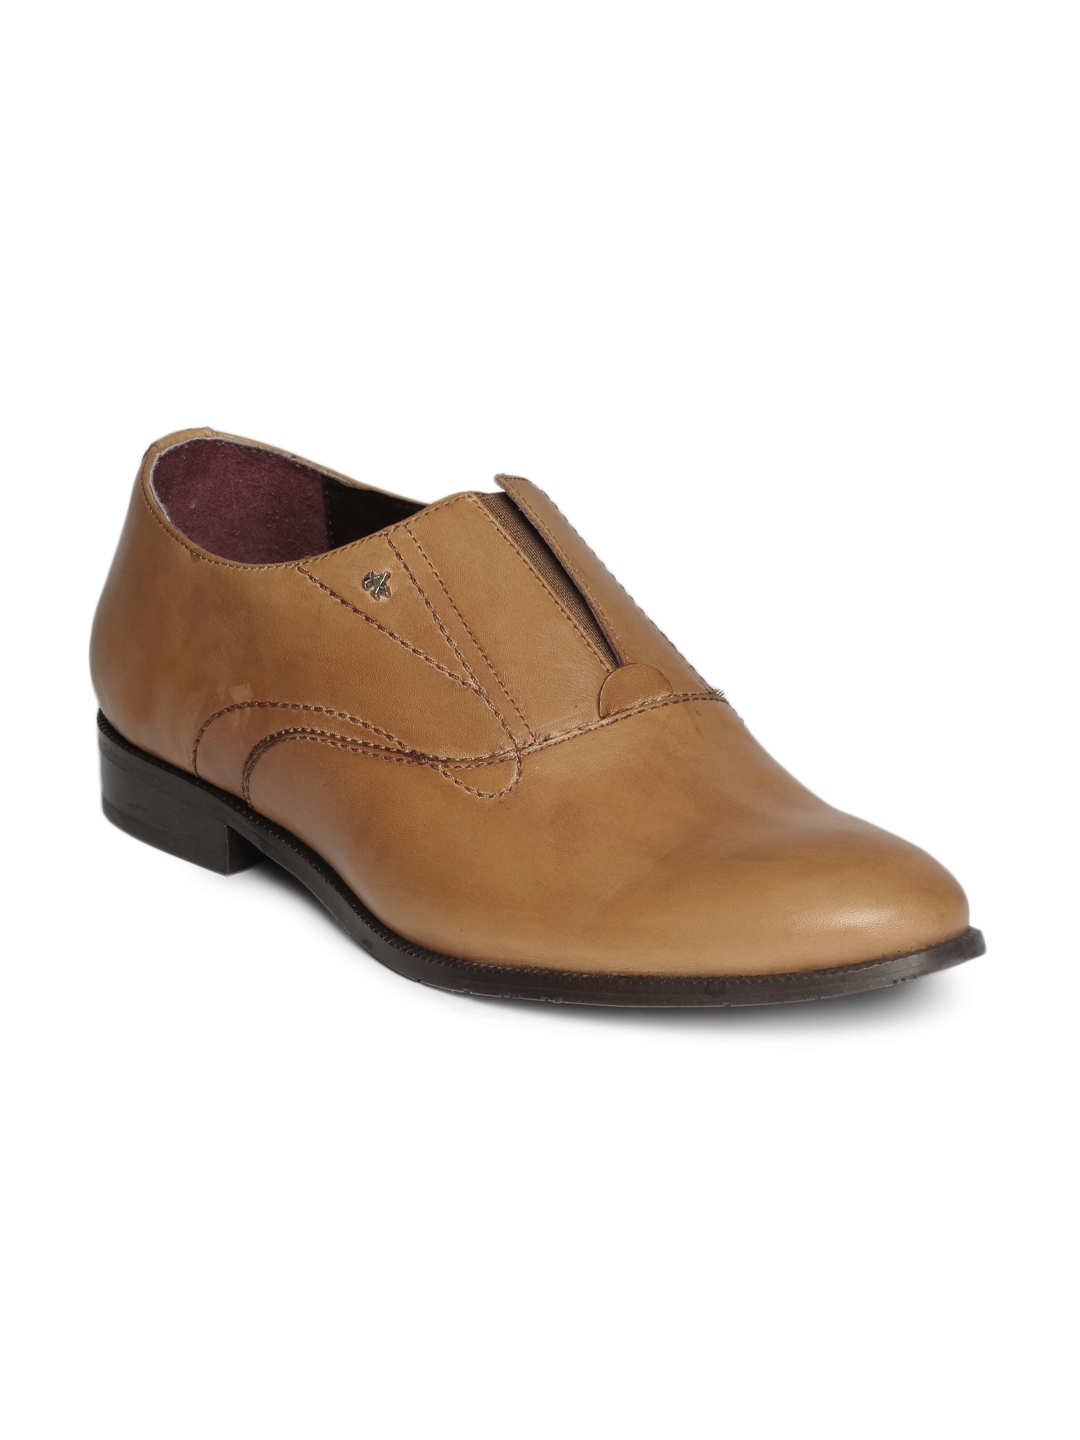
Arrow Men Tan Formal Shoes
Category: Footwear / Shoes / Formal Shoes
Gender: Men
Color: Tan
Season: Summer 2012
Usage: Formal